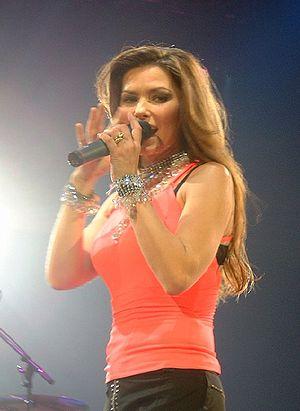
La musique country est un mélange de musiques traditionnelles développé principalement dans le sud-est des États-Unis et dans les provinces maritimes du Canada, mais aussi en Europe comme en Irlande ou dans le nord des Pays-Bas. La country a évolué rapidement dans les années 1920 et reste très populaire aujourd'hui. Différentes variations du genre ont aussi émergé dans d'autres pays comme en Australie.
Shania Twain, de son vrai nom Eilleen Regina Edwards, est une chanteuse de country canadienne née le 28 août 1965 à Windsor, en Ontario.